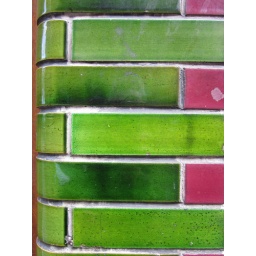
Bright green and pink glazed tile - details around apartment building doorway